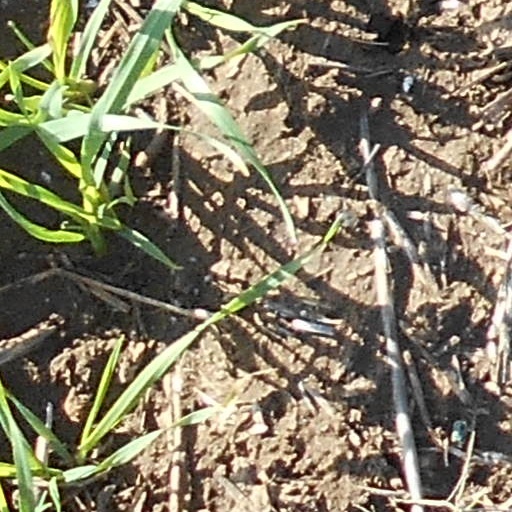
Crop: wheat